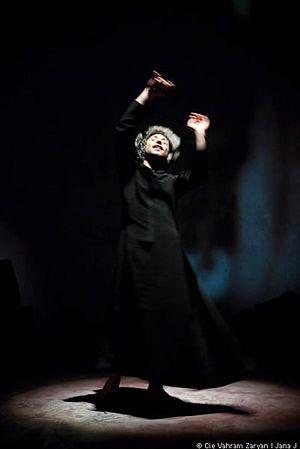
Vahram Zaryan, Ваграм Зарян,Վահրամ Զարյան ""Mater Replik"""